Management of Parkinson's disease

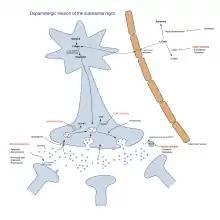
Pharmacological treatment of Parkinson's disease

The main families of drugs useful for treating motor symptoms are levodopa, dopamine agonists, and MAO-B inhibitors. The most commonly used treatment approach varies depending on the disease stage. Two phases are usually distinguished: an initial phase in which the individual with PD has already developed some disability which requires pharmacological treatment, and a second stage in which the patient develops motor complications related to levodopa usage. Treatment in the initial state aims to attain an optimal tradeoff between good management of symptoms and side effects resulting from enhancement of dopaminergic function. The start of L-DOPA treatment may be delayed by using other medications such as MAO-B inhibitors and dopamine agonists, in the hope of delaying the onset of dyskinesias. In the second stage, the aim is to reduce symptoms while controlling fluctuations of the response to medication. Sudden withdrawals from medication, and overuse by some patients, also must be controlled. When medications are not enough to control symptoms, surgical techniques such as deep brain stimulation can relieve the associated movement disorders.